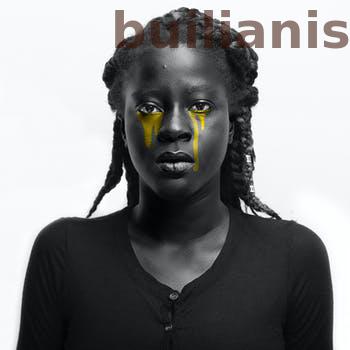
Label: Watermark